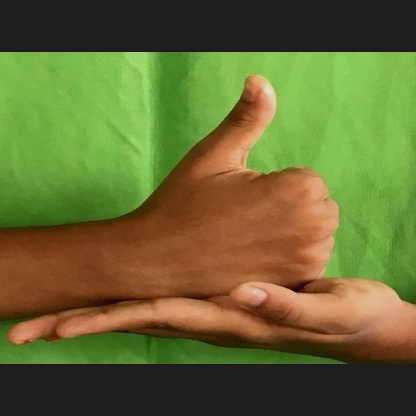
Mudra: Shivalinga